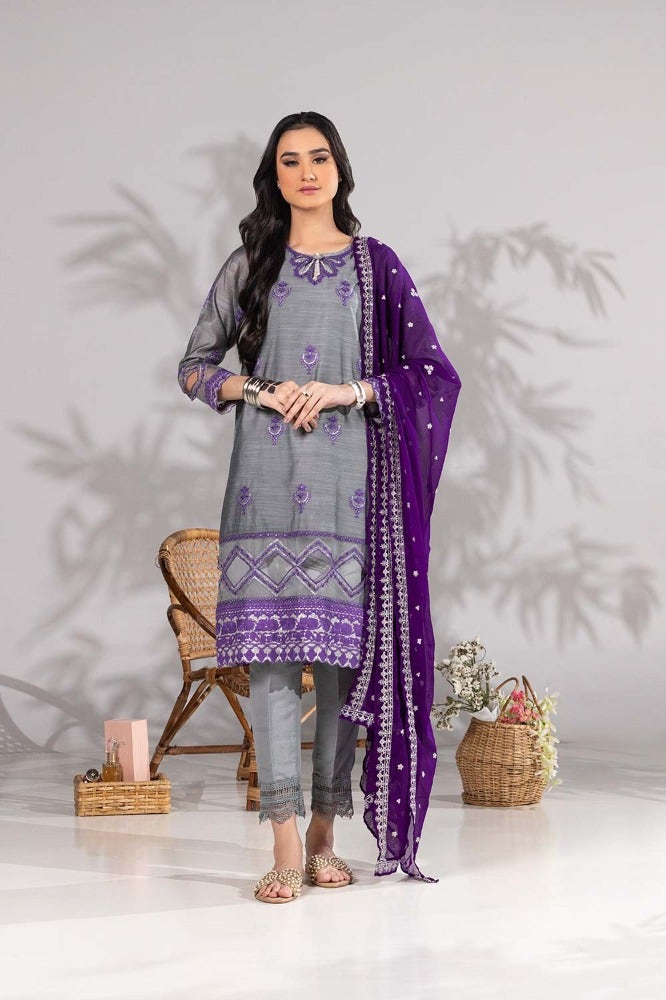
purple karla embroidered salwar